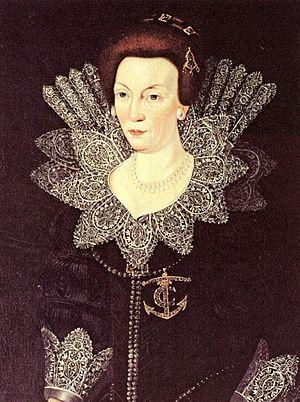
Christine de Holstein-Gottorp née le 13 avril 1573 à Kiel et morte au Château de Gripsholm le 8 décembre 1625, reine de Suède et de Finlande de 1604 à 1611. Elle fut régente de 1605 à 1611 puis régente de Södermanland de 1611 à 1622.
Cette liste présente les conjoints des souverains suédois. À l'exception de Frédéric de Hesse-Cassel, tous ont été des femmes, qui ont été titrées reines. Frédéric de Hesse-Cassel, devint par la suite roi sous le titre de Frédéric Iᵉʳ, à la suite de l'abdication de son épouse.